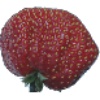
Label: Strawberry Wedge 1